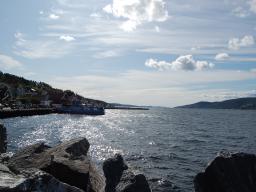
Label: Background_without_leaves